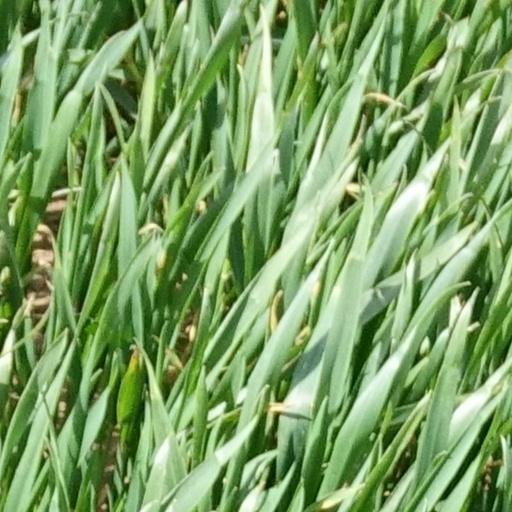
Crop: wheat